Hank Borowy

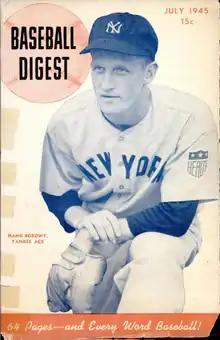
Borowy on the front page of "Baseball Digest", 1945

Henry Ludwig Borowy (May 12, 1916 – August 23, 2004) was an American professional baseball starting pitcher, who played in Major League Baseball (MLB) from 1942 through 1951 for the New York Yankees (1942–45), Chicago Cubs (1945–48), Philadelphia Phillies (1949–50), Pittsburgh Pirates (1950), and Detroit Tigers (1950–51). He batted and threw right-handed.